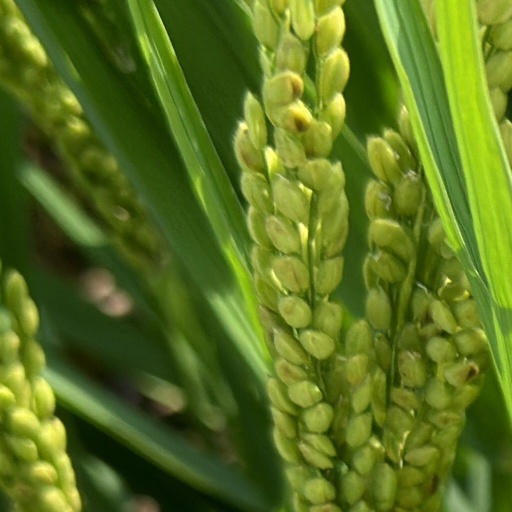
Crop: rice